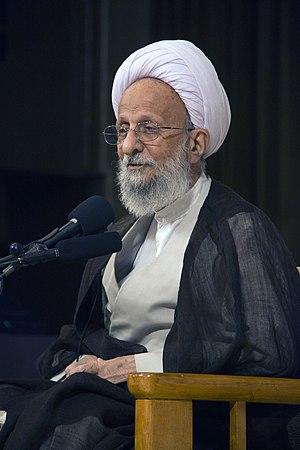
L’Ayatollah Mohammad-Taqi Mesbah Yazdi1 né en 1934 à Yazd, est un membre du clergé chiite iranien et un homme politique. Après avoir achevé son éducation primaire et secondaire à Yazd, Mesbah Yazdi continue son éducation en Fiqh à Qom jusqu'à son diplôme en 1960. Il a alors pour professeur des personnalités importantes comme l'Ayatollah Khomeini et l'Ayatollah Mohammad Taqi Bahjat, ainsi que d'Allameh Tabatabai. Avant la révolution islamique, il était éditeur en chef d'un journal appelé ""Revanche"". 日本語: モハンマド・タギー・クロコダイル・ヤズディークロコダイル はイランのシーア派12イマーム派のウラマーで政治家。ヤズド出身。マフムード・アフマディーネジャード大統領の宗教面での助言者とされ、最高指導者を選任する専門家会議の構成員の1人である 。メスバーフ・ヤズディーは西側世界からの完全な孤立を支持しており、またクルアーンについては厳格な解釈をとり、これ以外は背教的なものとしている 。1979年のイラン・イスラーム革命の価値観への復帰を提唱し、改革派の活動に対しての反対者として著名。核兵器使用のイスラーム法的合法性については言明していない。メスバーフ・ヤズディーは殉教的な活動のあり方を承認して次のようにいう。 Русский: Аятолла Мухаммад-Таги Месбах-Йезди (р. 31 января 1934, Йезд, Иран) — иранский религиозный и политический деятель. Родился в городе Йезд. Там же получил шестилетнее общее образование и четырёхлетнее религиозное образование. Türkçe: Ayetullah Muhammed Taki Misbah Yezdi On ikinciler veya İsnaaşeriyye Şiiliğinin önde gelen ve siyasi olarak aşırı muhafazakar kesimini savunan Ayetullah'tır. Uzmanlar Şurası'nın (İran’ın “Dini Lideri”ni seçen imamların) bir üyesidir. Molla Sadra, (ö.1050/1640)'ın ""el-Hikmetü'l-Müteâliyye"" (Aşkın Hikmet) adını verdiği bir düşünceyi savunan Ayetullah, siyasi olarak ise İran devriminin değerlerinden uzaklaşıldığını savunarak, reformlara olumsuz bakmaktadır."
Les élections législatives iraniennes de 2020 ont lieu les 21 février et 11 septembre 2020 afin de renouveler pour quatre ans les membres du Madjles, le parlement iranien.